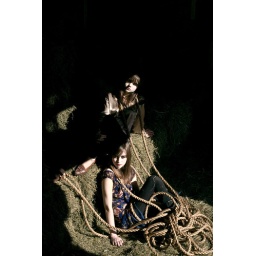
girls in barn